Death of Cleopatra

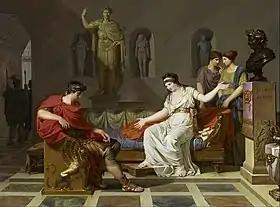
"Cleopatra and Octavian", a painting by Louis Gauffier, 1787

Following the First Triumvirate and assassination of Julius Caesar in 44 BC, the Roman statesmen Octavian, Mark Antony, and Aemilius Lepidus were elected as triumvirs to bring Caesar's assassins to justice, forming the Second Triumvirate. With Lepidus marginalized in Africa and eventually placed under house arrest by Octavian, the two remaining triumvirs divided control over the Roman world between the Greek East and Latin West, Antony taking the former and Octavian the latter. Cleopatra VII of Ptolemaic Egypt, a pharaoh of Macedonian Greek descent who ruled from Alexandria, had an extramarital affair with Julius Caesar that produced a son and eventual Ptolemaic co-ruler Caesarion. After Caesar's death she developed a relationship with Antony.